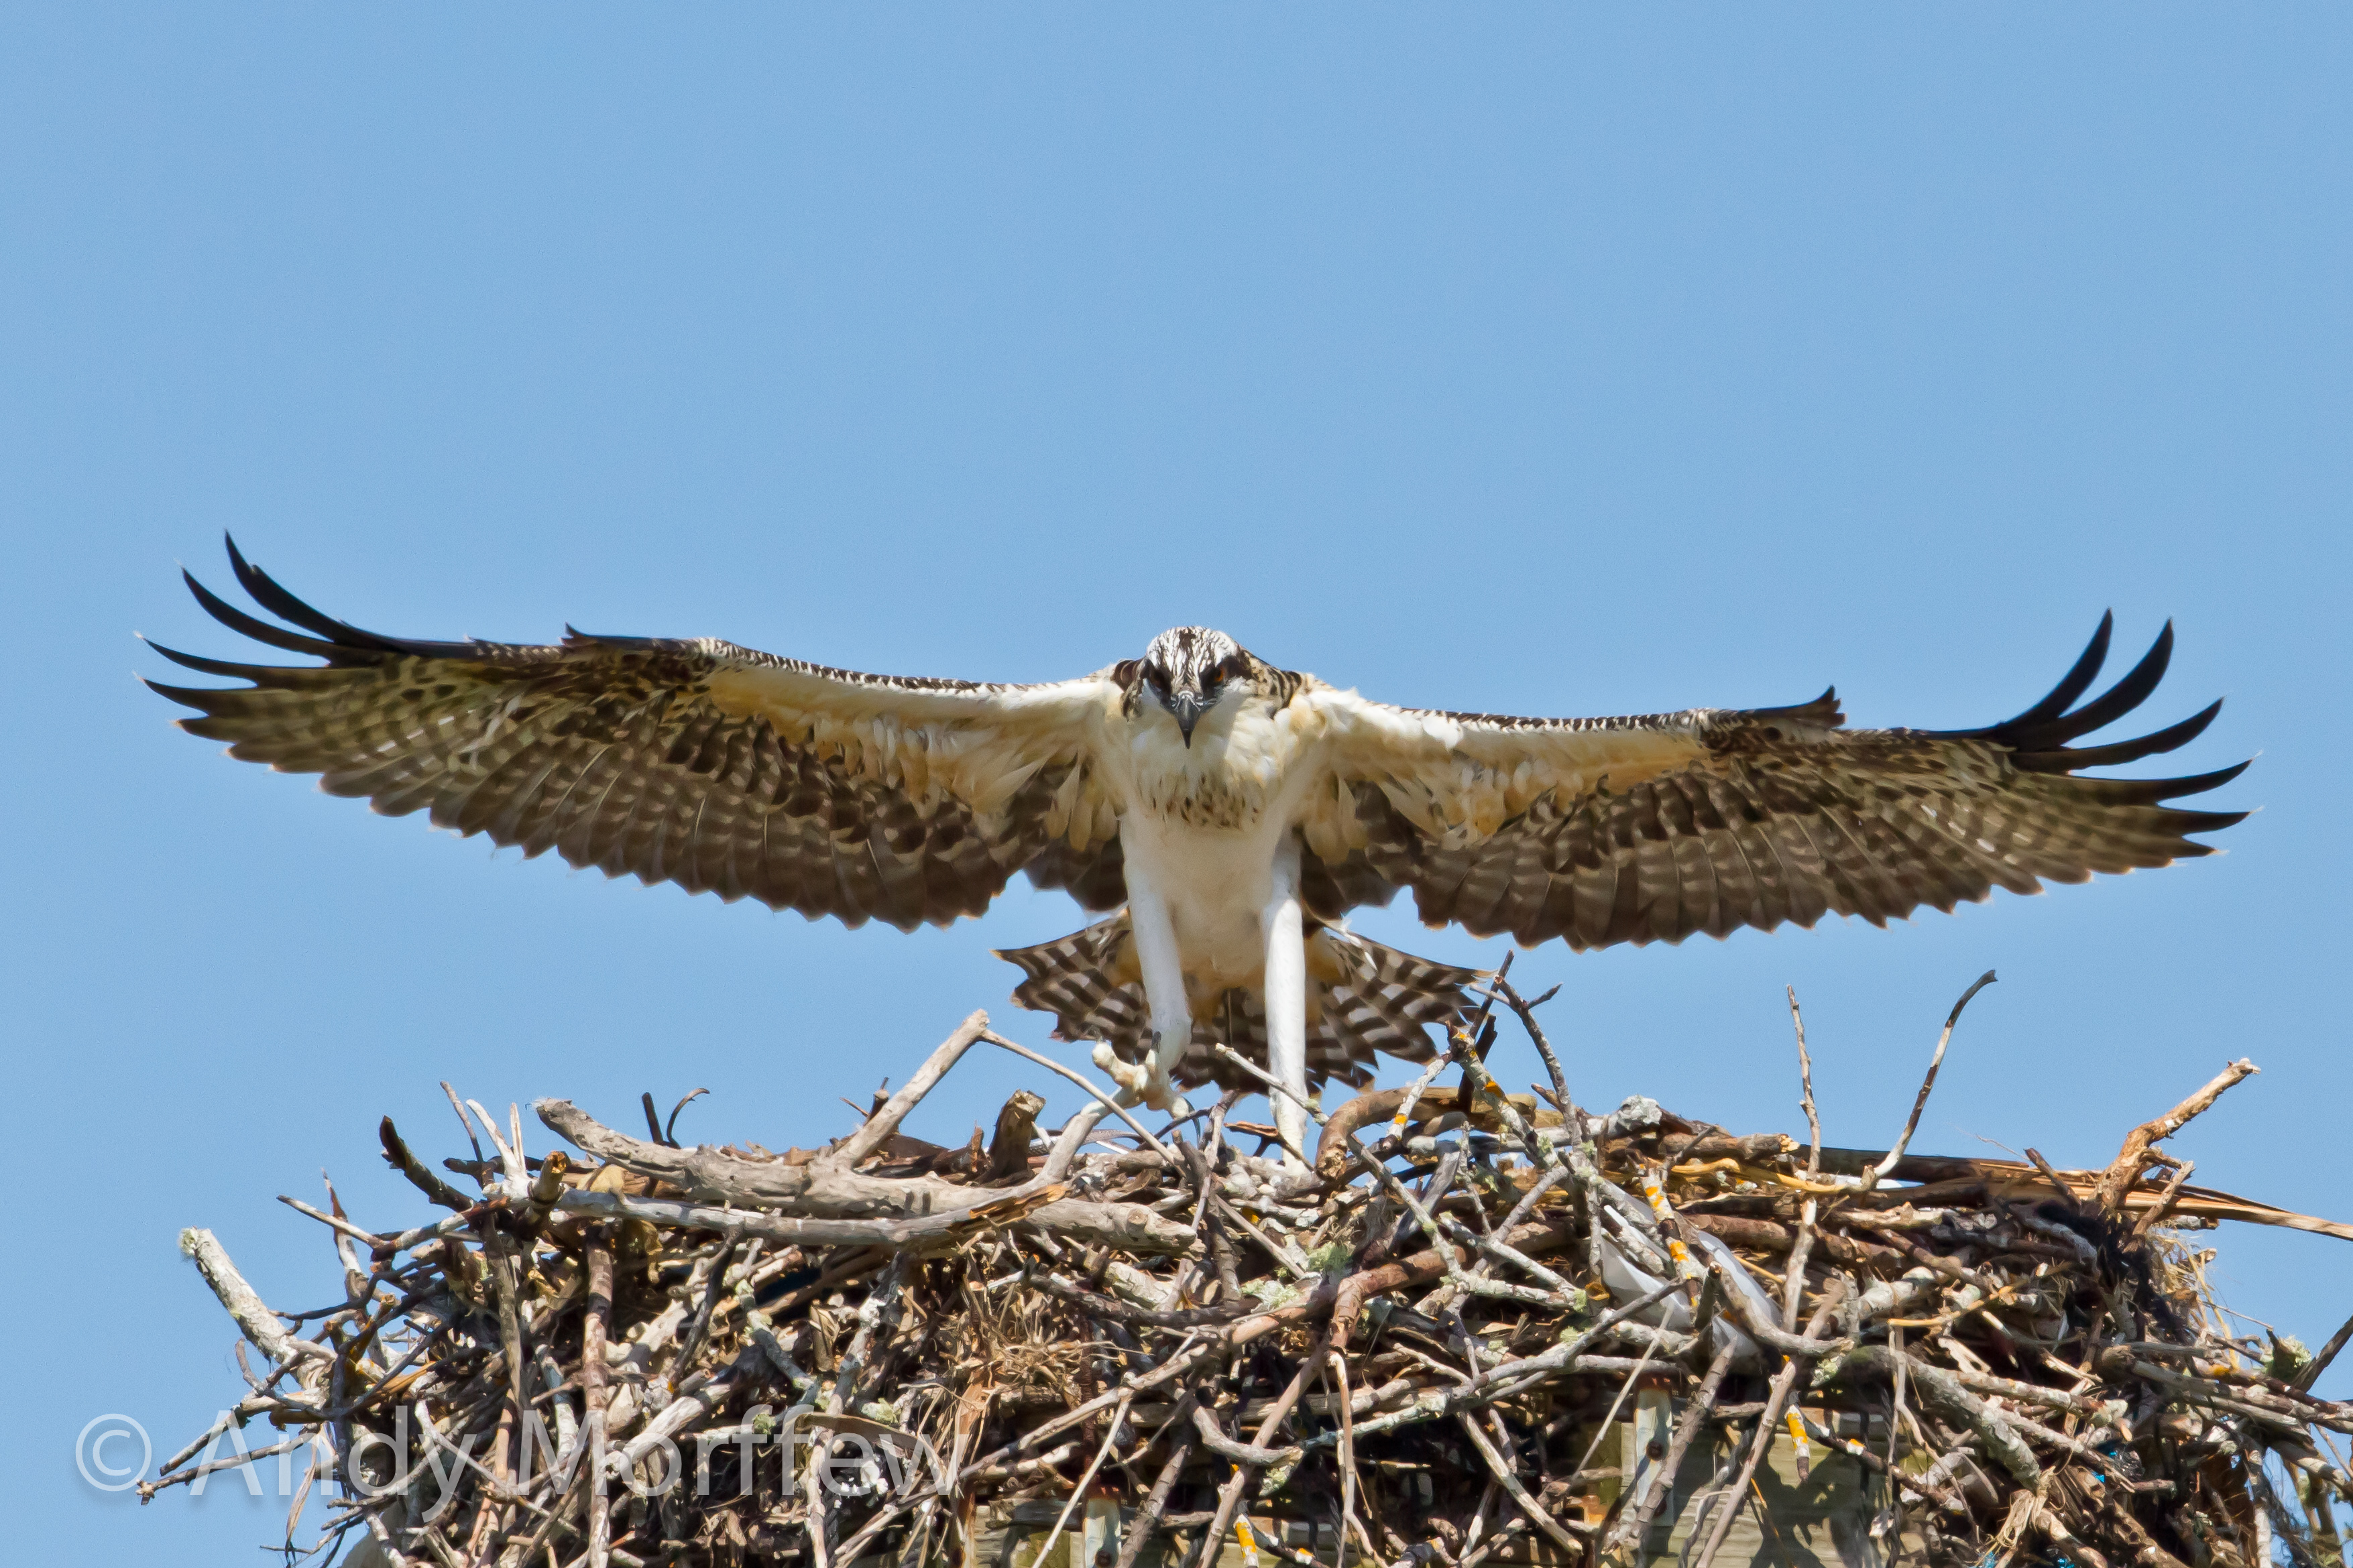
bird, wing, wildlife, beak, eagle, hawk, fauna, bird of prey, vertebrate, falcon, andymorffew, morffew